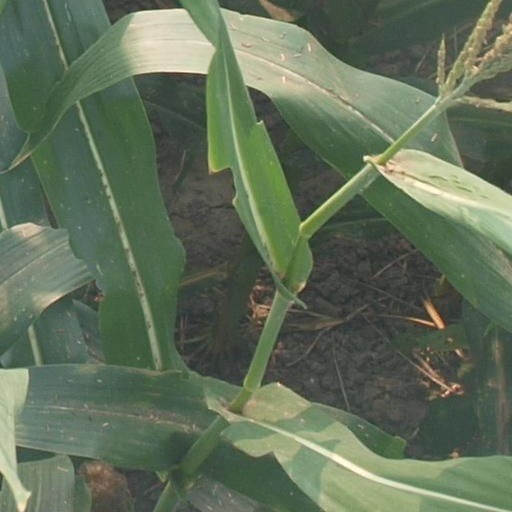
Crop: maize; corn